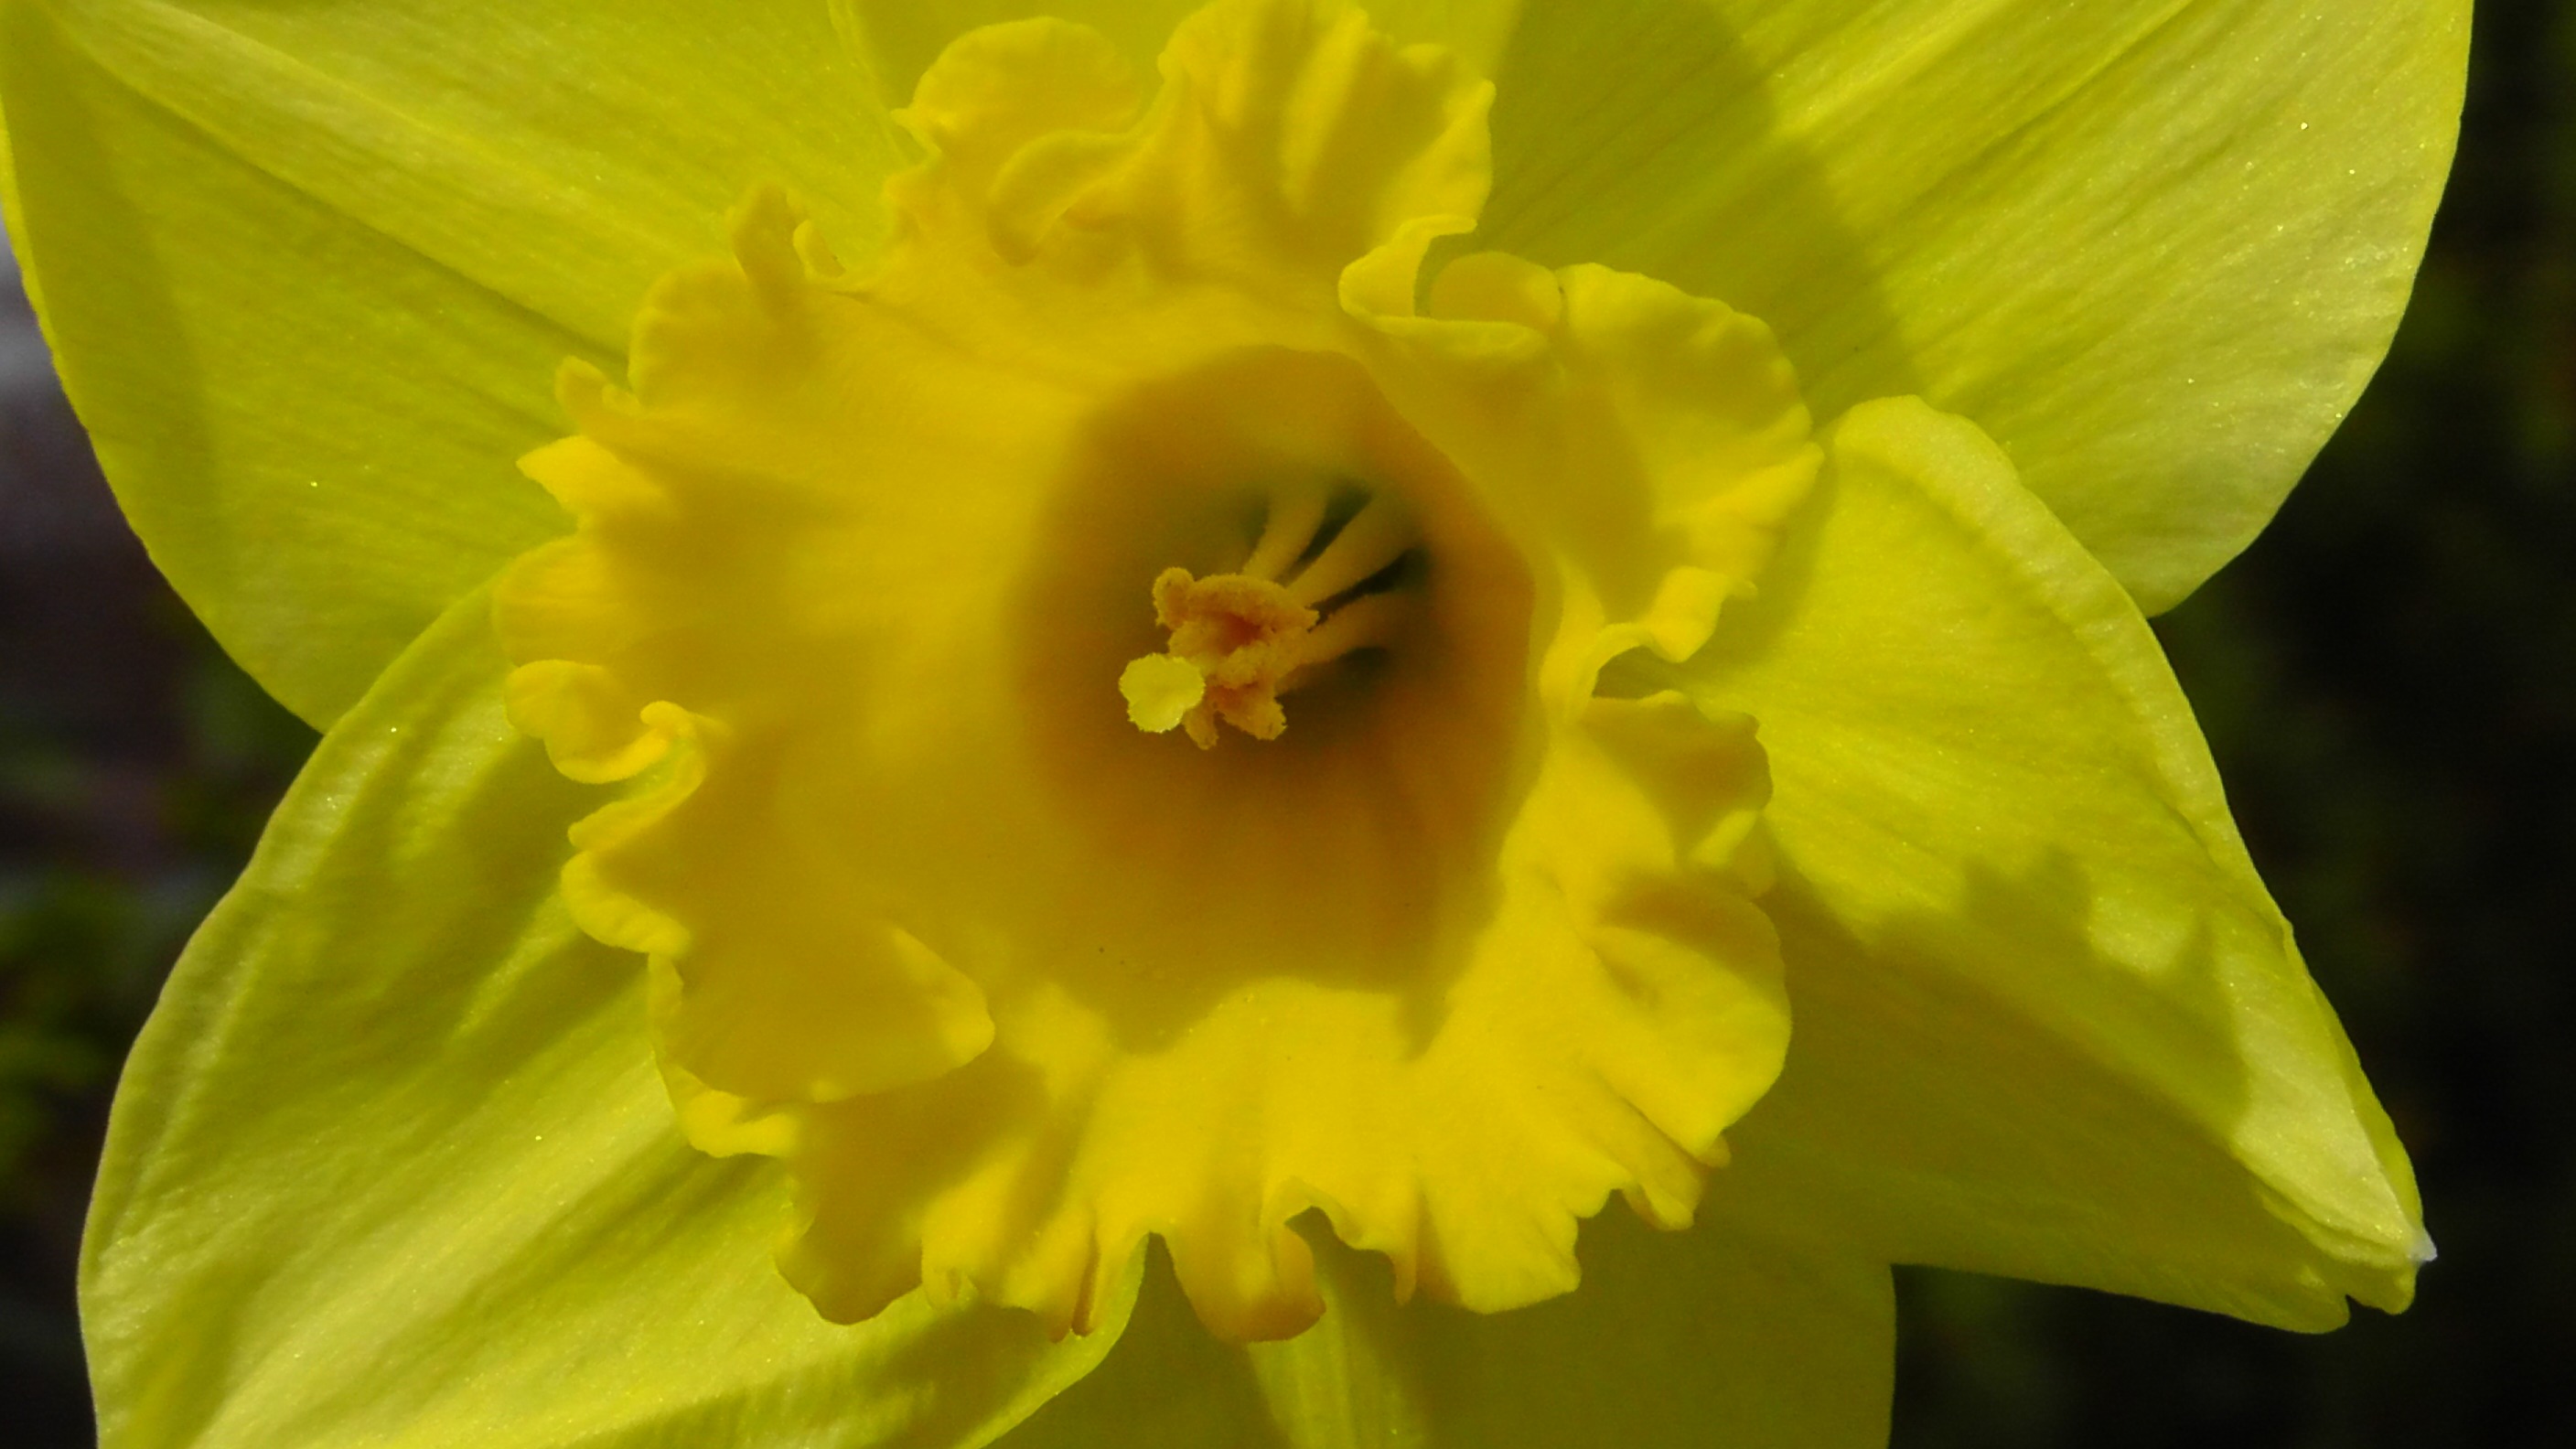
nature, blossom, plant, flower, petal, bloom, pollen, spring, yellow, flora, flowers, pistil, narcissus, daylily, macro photography, flowering plant, plant stem, land plant, large flowered evening primrose